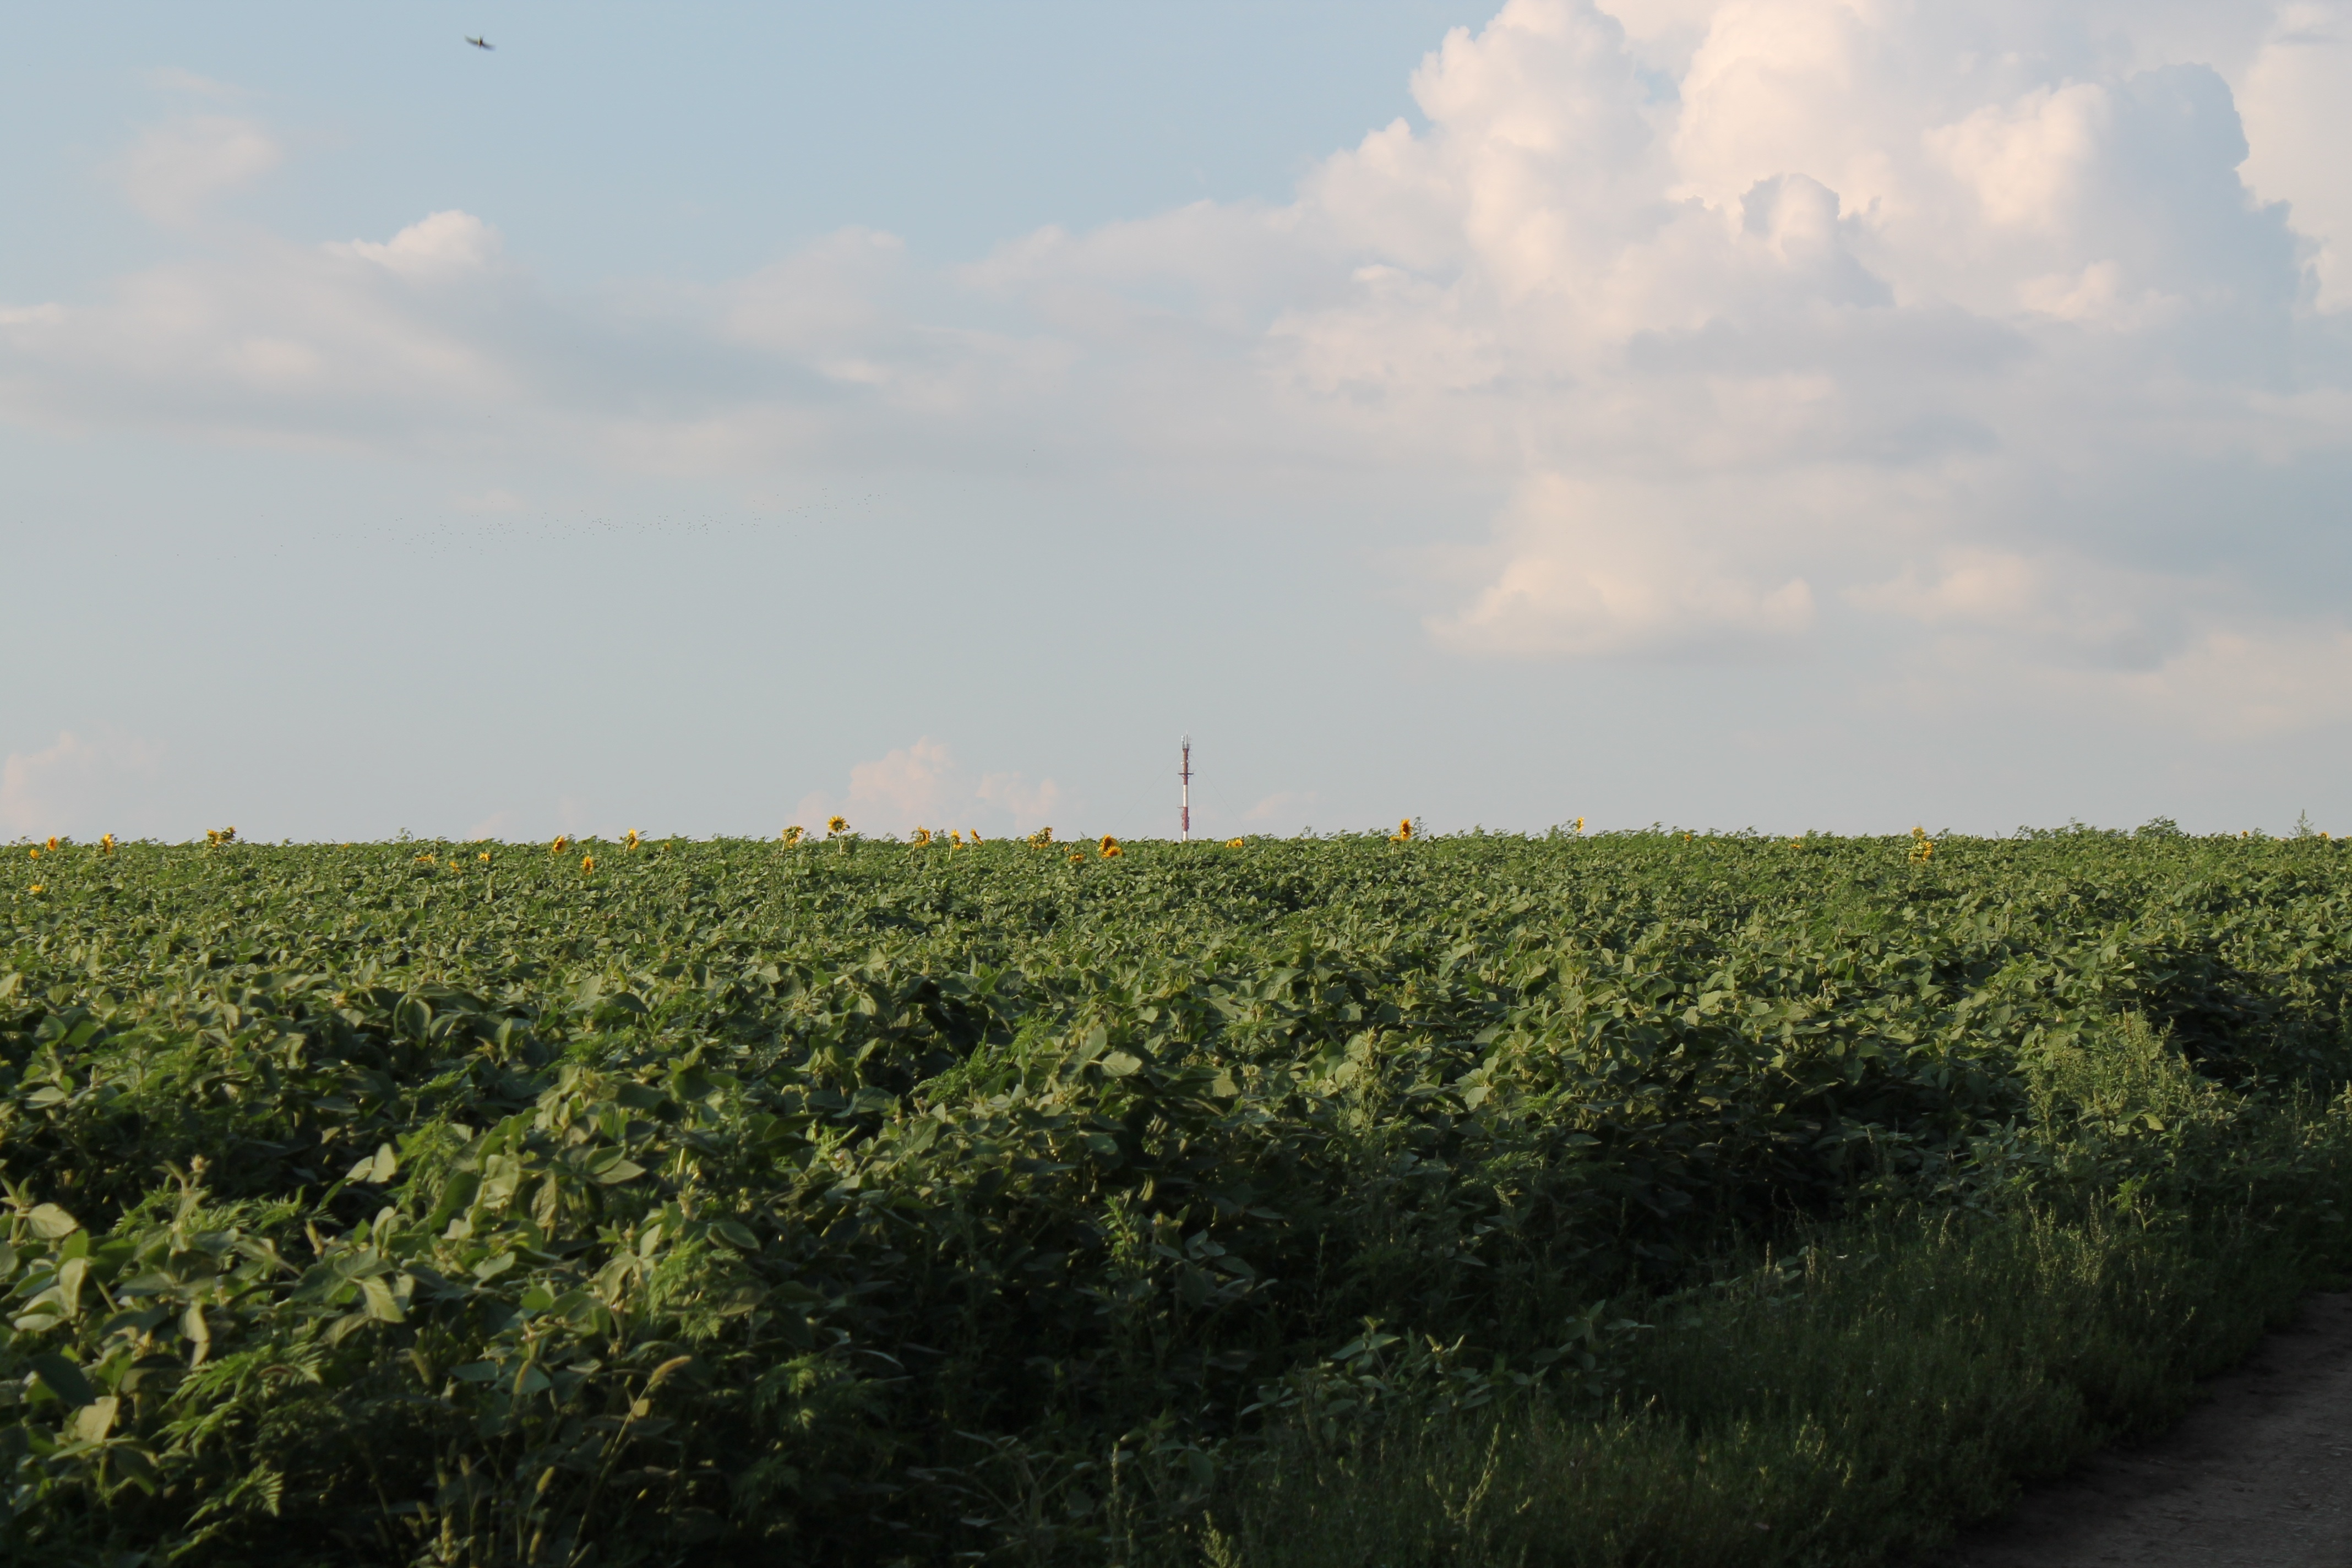
landscape, tree, nature, grass, horizon, cloud, plant, sky, field, farm, meadow, prairie, sunlight, morning, hill, summer, green, crop, soil, agriculture, plain, sunflower, grassland, plantation, habitat, ecosystem, moldova, rural area, greens, natural environment, atmospheric phenomenon, grass family, woody plant, balti, televiziona tower